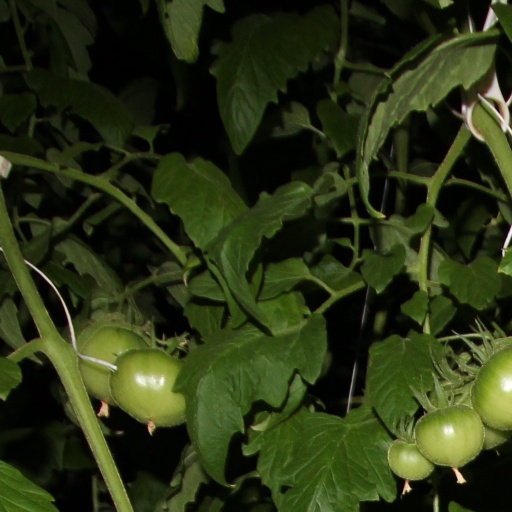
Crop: tomato